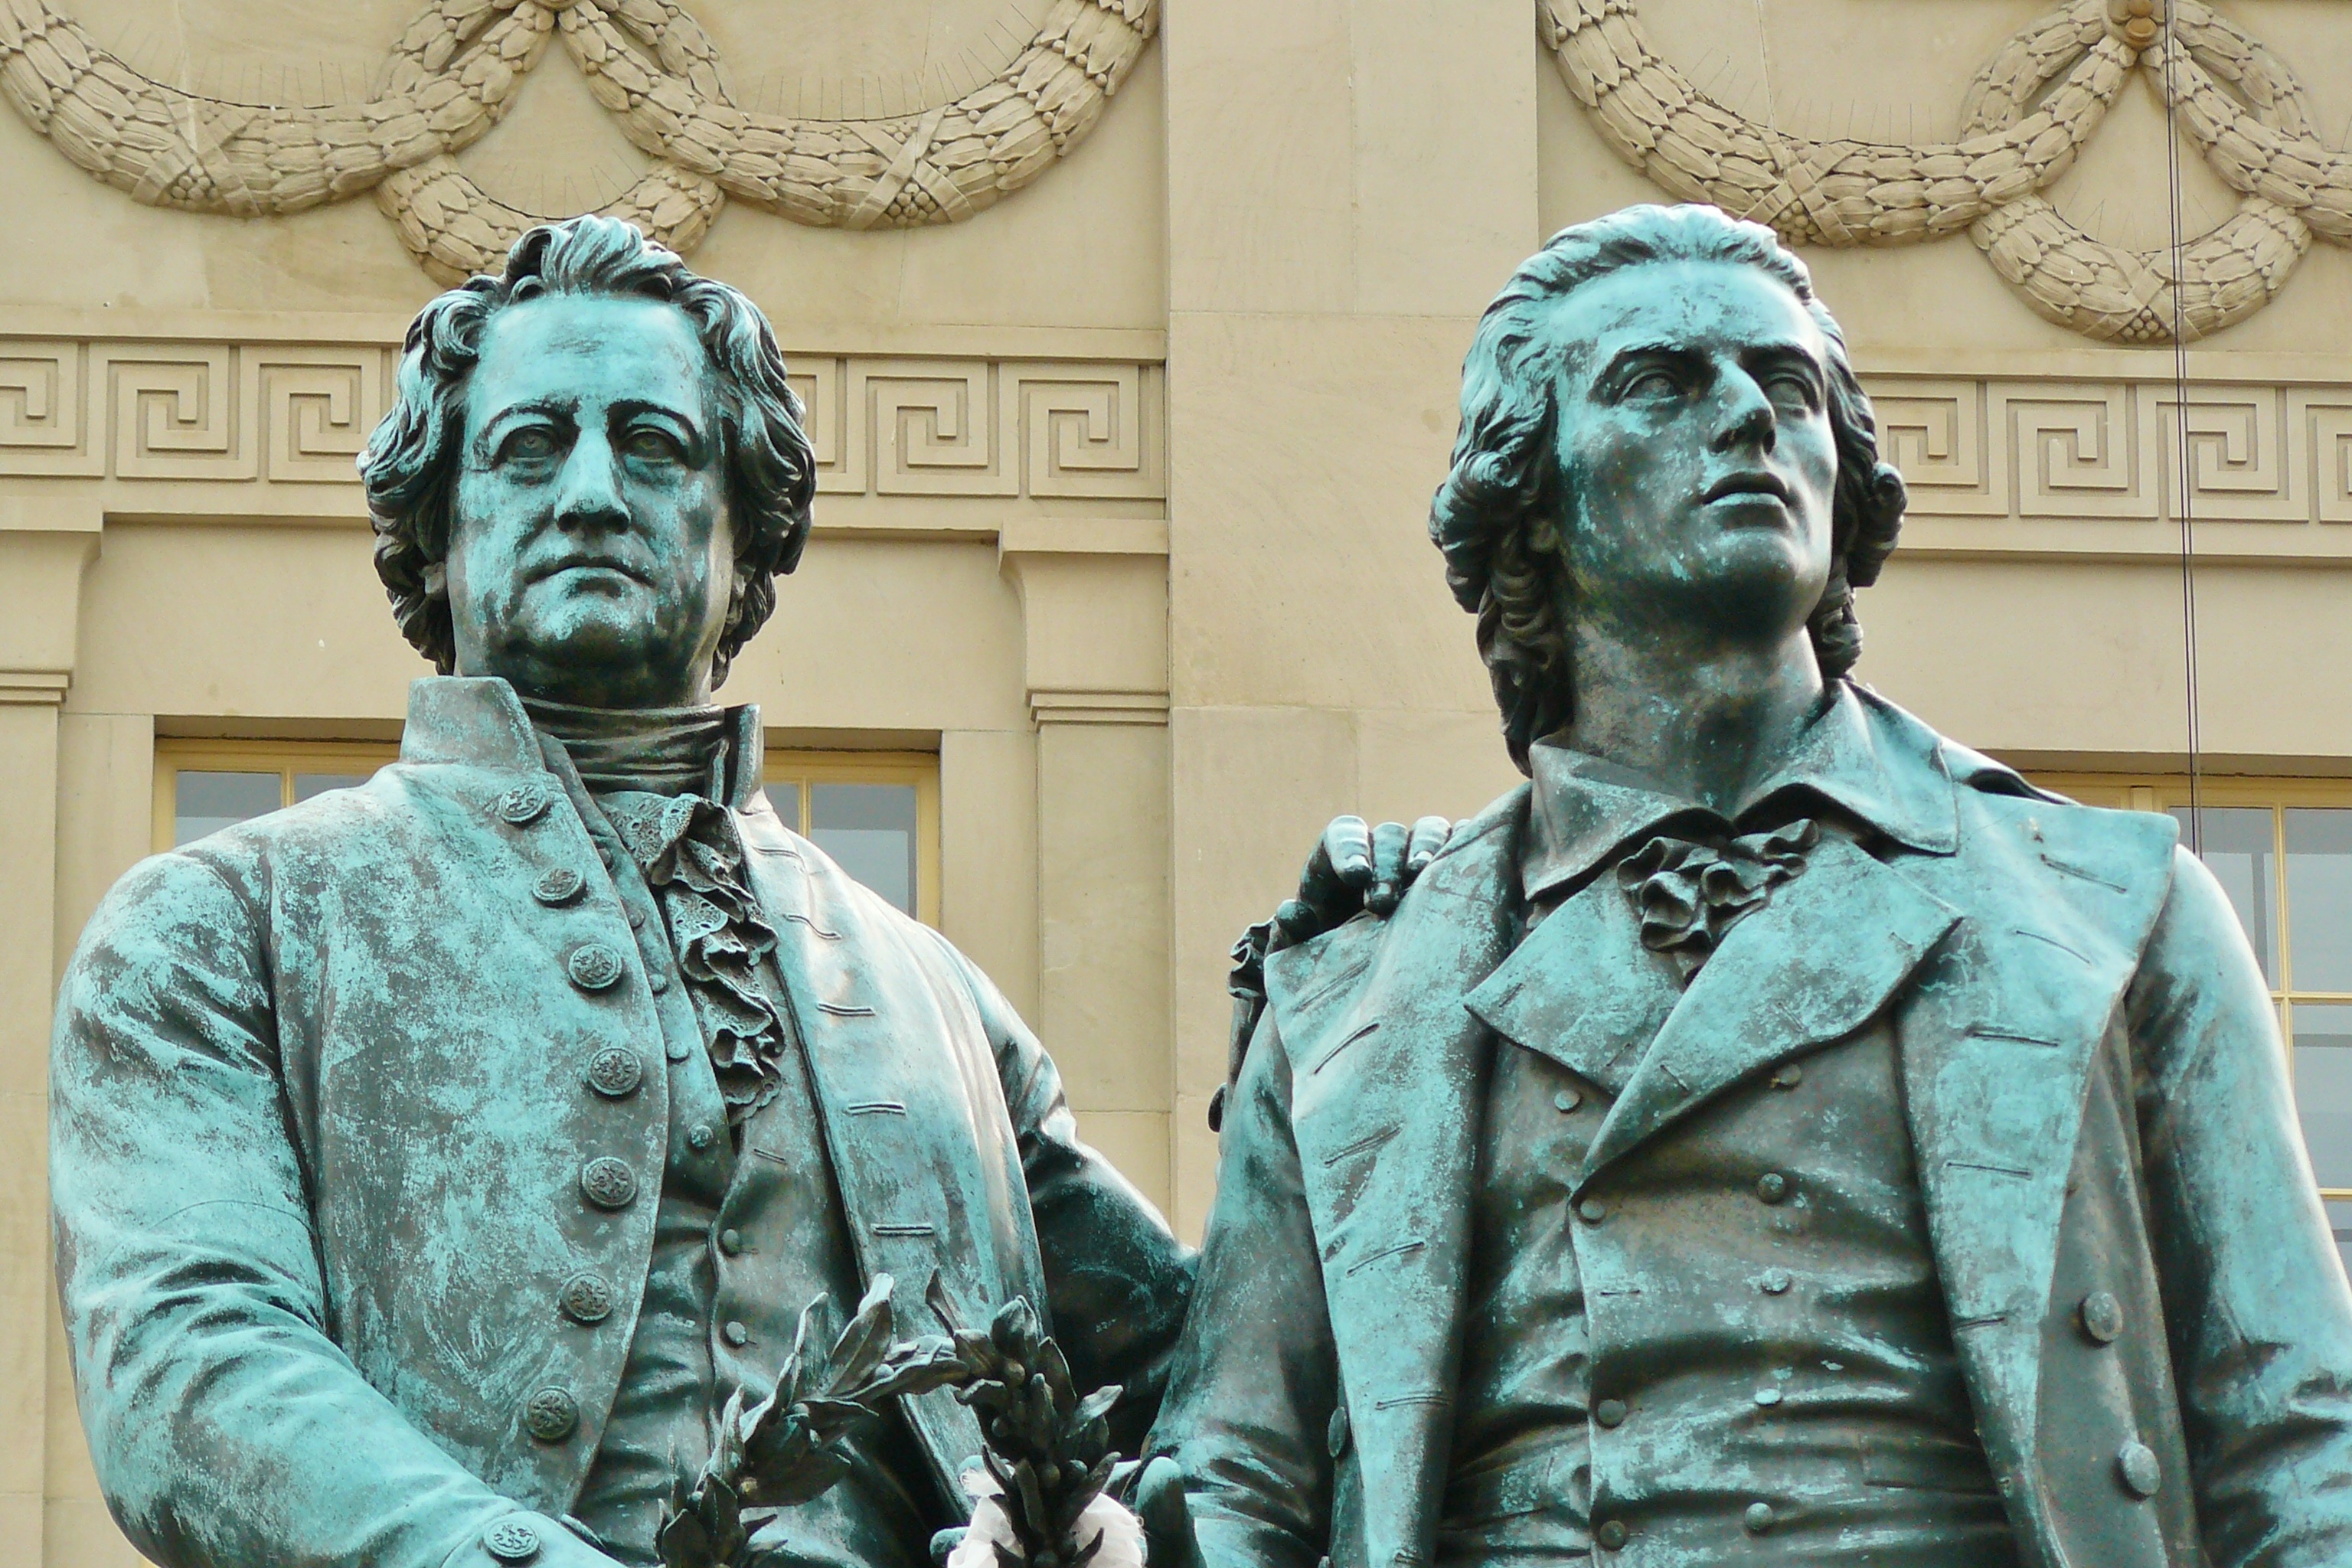
city, monument, statue, clothing, close, artwork, world heritage, sculpture, art, thinker, germany, bronze, figures, saxony, poet, goethe, weimar, schiller, world famous, bronze figures